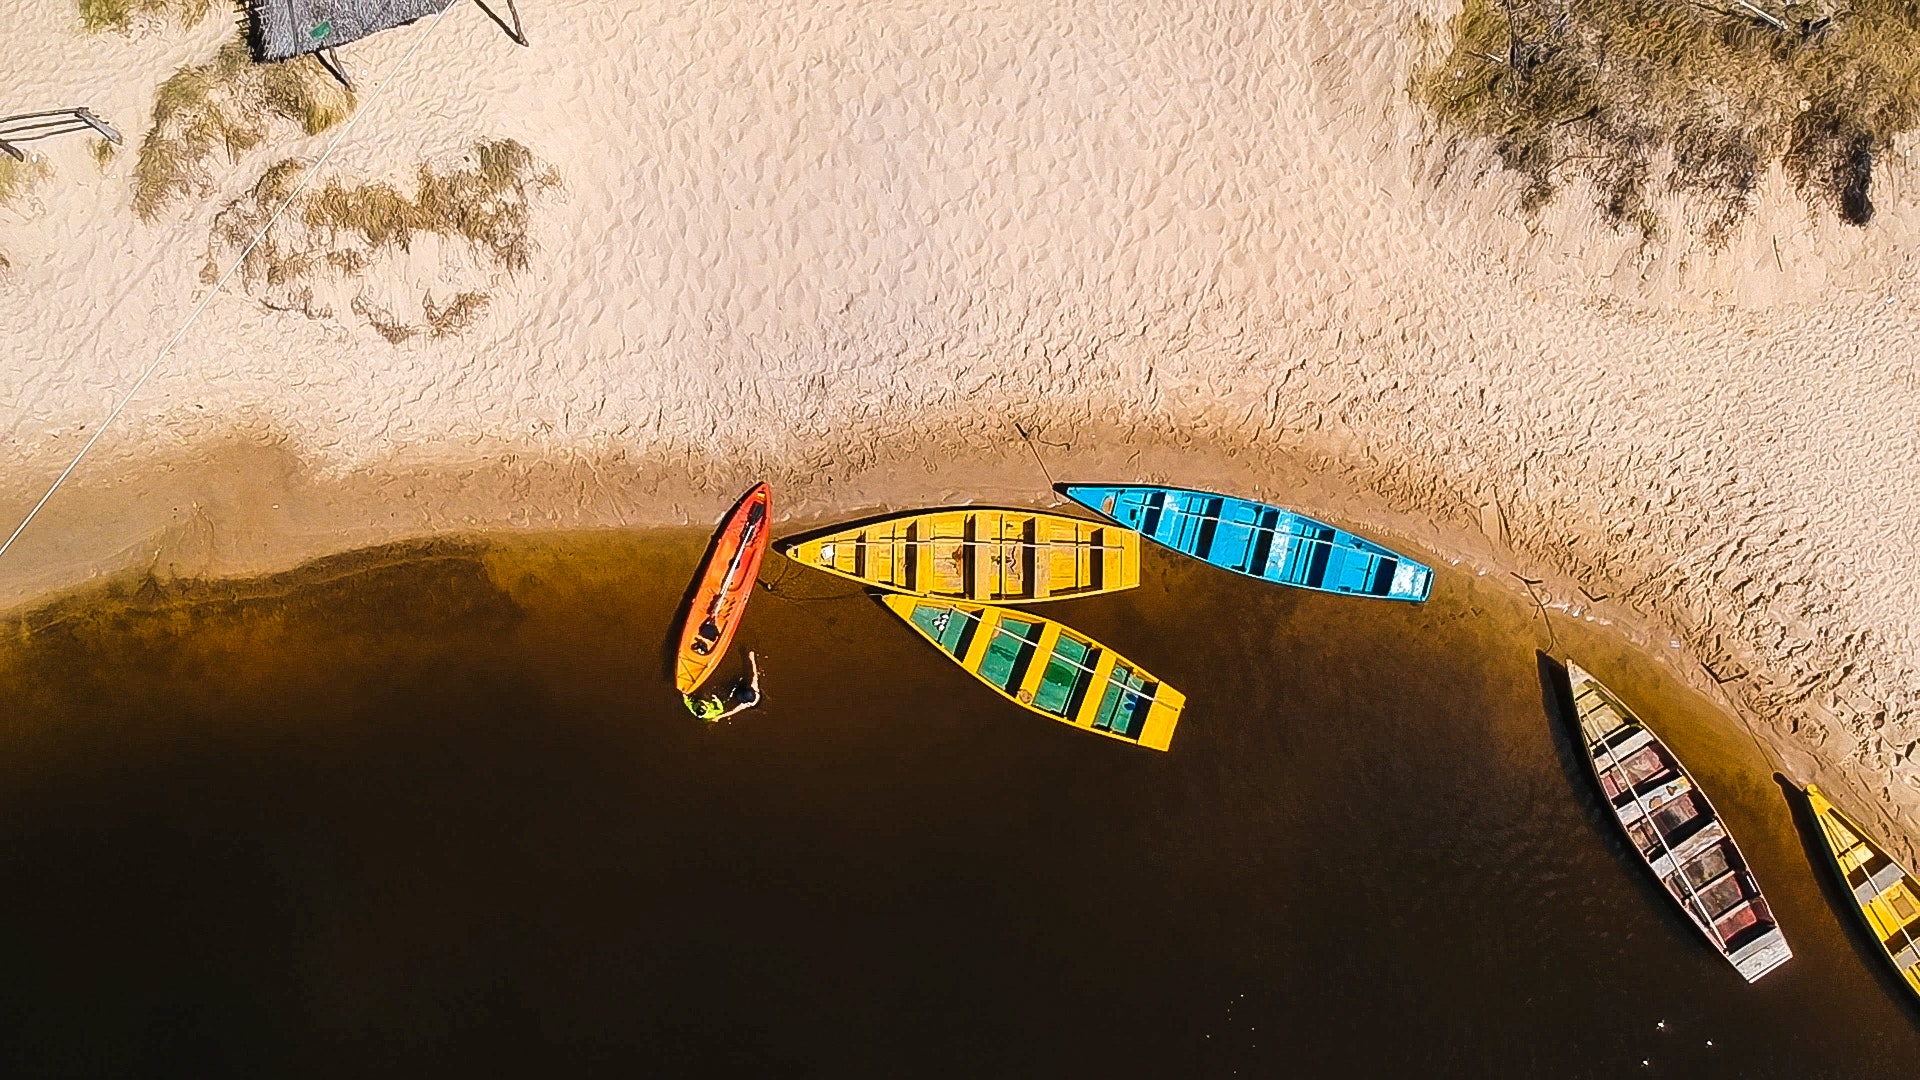
yellow, water, font, illustration, vehicle, games